Rhys Williams (Welsh actor)

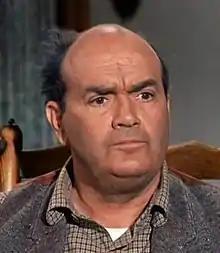
Williams in "Bonanza" (1960)

Rhys Williams (31 December 1897 – 28 May 1969) was a Welsh character actor. He appeared in 78 films over a span of 30 years and later appeared on several American television series.